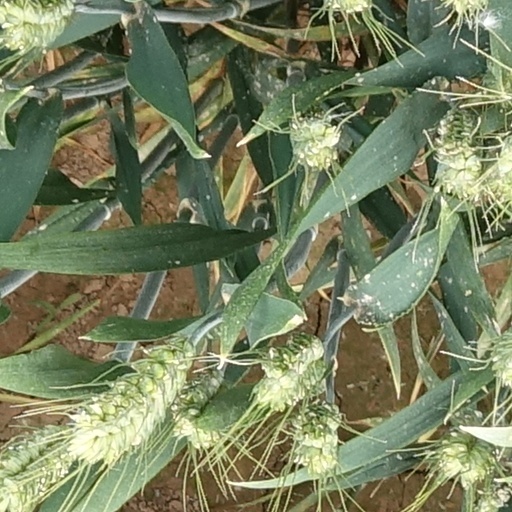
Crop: wheat